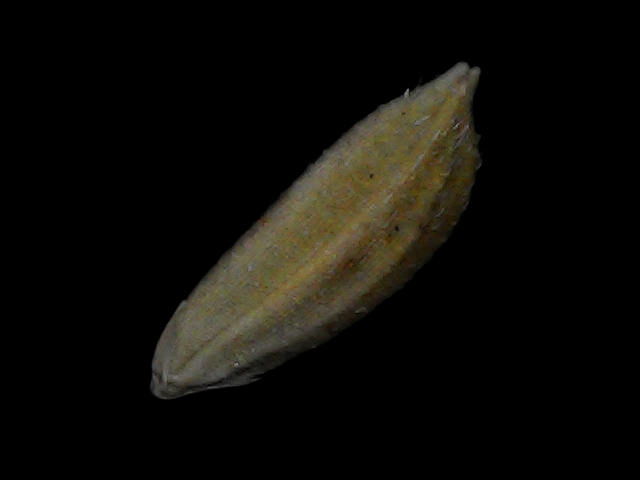
Rice variety: Bd93